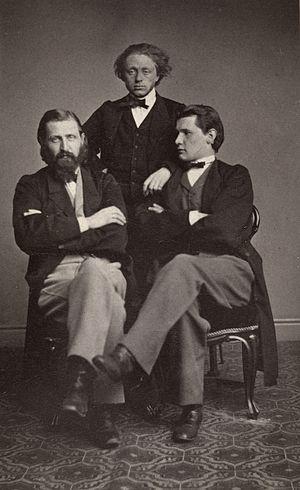
Otto Winter-Hjelm est un organiste, chef d'orchestre, critique musical et compositeur norvégien.